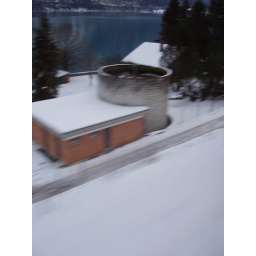
Golden Pass train from Interlaken to Luzern: Going by mysterious churning building at Brienzersee